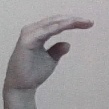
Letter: jeem